Security guard

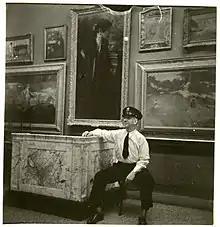
A museum guard in 1935

Virginia – Since the 1980s, Security Officers in Virginia are required to be certified by DCJS (Department of Criminal Justice Services, the same agency that certifies law enforcement officers). To be certified as an unarmed security officer one must go through 18 hours of classroom training from a certified instructor in order to obtain this card and it must be done by the end of their 90 days after hire with a Security company. Every two years the card must be renewed, by completing an in-service with a certified instructor. To be certified as an armed security officer one must complete an additional 24 hours of firearms training, 8 hours of training in conducting a lawful arrest, and qualification with the type and caliber of weapon they intend to carry. Firearms endorsements must be renewed annually by completing an in-service and passing a firearms qualification. Certified armed security officers are authorized under state code to arrest for any offense committed in their presence while they are on duty at the location they are hired to protect. Unarmed officers have no arrest powers. They also are granted the authority by the state law to issue summons to appear in court for felonies and misdemeanors. Virginia also allows security officers to attend additional 40 hours of training to become certified as Conservators of the Peace (Special Police) for the company employing them. This appointment is performed by a Circuit Court Judge, wherein the officer is actually sworn in and has the powers of a police officer on property they are working, as well as the lawful duty to act upon witnessing any felony and the ability to pursue fleeing felons. Such sworn officers are also permitted the use of sirens and red lights. Those who handle K-9s, work as dispatchers, alarm responders, private investigators, instructors, bounty hunters, armored car couriers and Executive Protection Specialists are other categories of training regulated by DCJS with additional training requirements. All positions require State Police and FBI background checks.